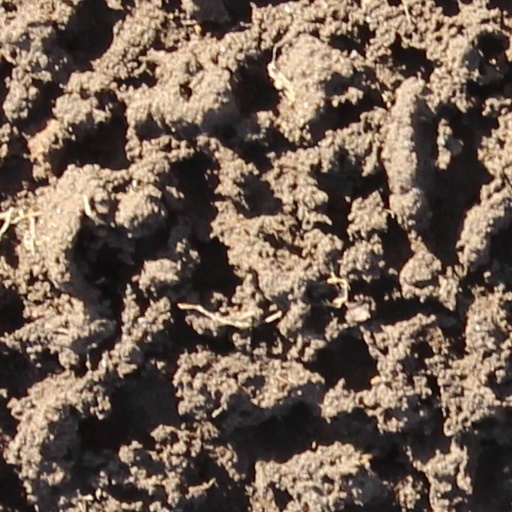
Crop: wheat